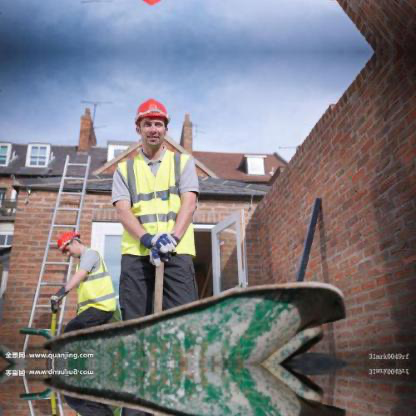
Objects in the image:
label: helmet
label: helmet
label: helmet